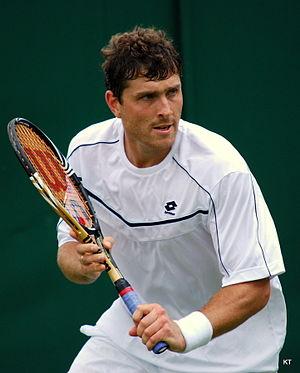
Michael Berrer, né le 1ᵉʳ juillet 1980 à Stuttgart, est un joueur de tennis allemand, professionnel sur le Circuit ATP de 1999 à 2016. Il a été entraîné par Claudio Pistolesi.